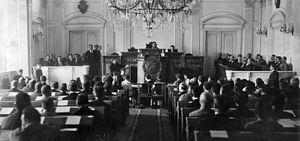
La République démocratique de Géorgie, aussi nommée Première République de Géorgie, fut la première entité moderne de la République de Géorgie, de 1918 à 1921.
L'Assemblée constituante de Géorgie est une législature de la République démocratique de Géorgie, élue en février 1919 afin de permettre la ratification de l'Acte de l'indépendance de la Géorgie et d'élaborer une Constitution. Elle reste active jusqu'au 16 mars 1921, date de la fin de l'invasion par l'Armée rouge du territoire géorgien, après avoir pris soin de se rebaptiser en Parlement.